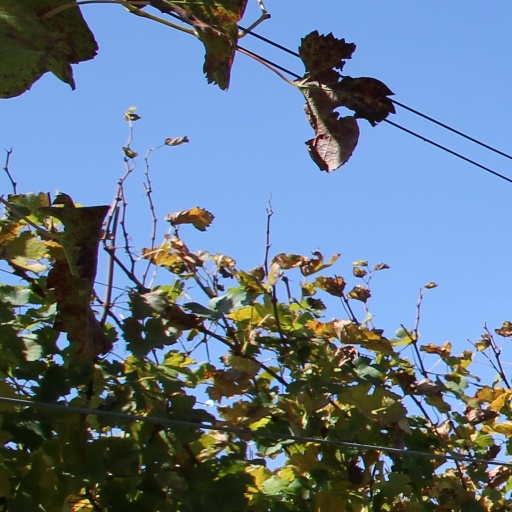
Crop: grape